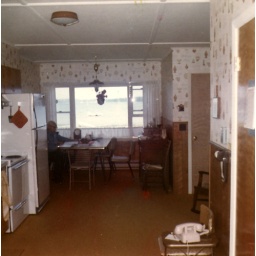
Gramp in lake house kitchen